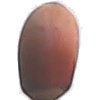
Label: Hazelnut 1